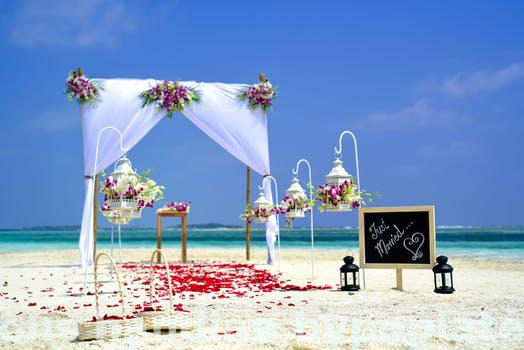
Label: Watermark